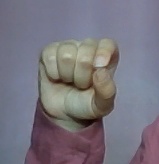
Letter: fa